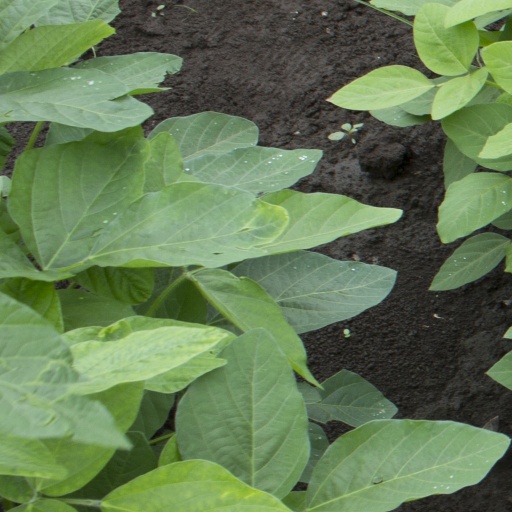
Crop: soybean